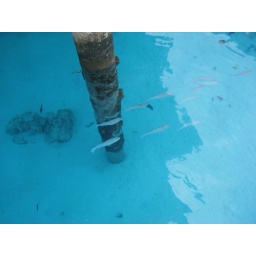
These are the fish that swim around our house in Bora Bora...